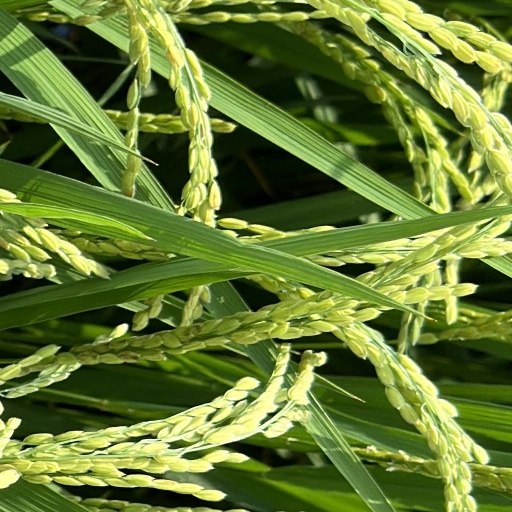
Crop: rice